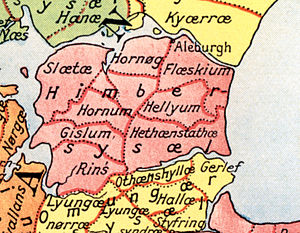
Himmerland
Himmerlands beliggenhed mellem Limfjorden og Mariager Fjord i Jylland
Himmerland er en halvø i det østlige Nordjylland syd for Limfjorden og nord for Mariager Fjord. Den største by er Aalborg. I det nordøstlige Himmerland ligger Lille Vildmose der er den største højmose i Danmark.